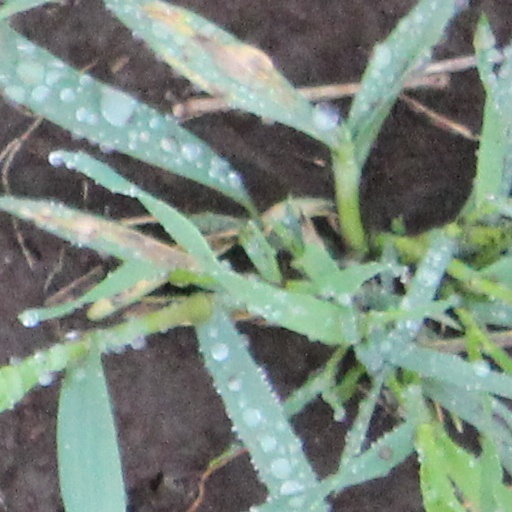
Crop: wheat